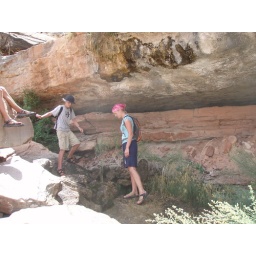
The only running water for miles in any direction.